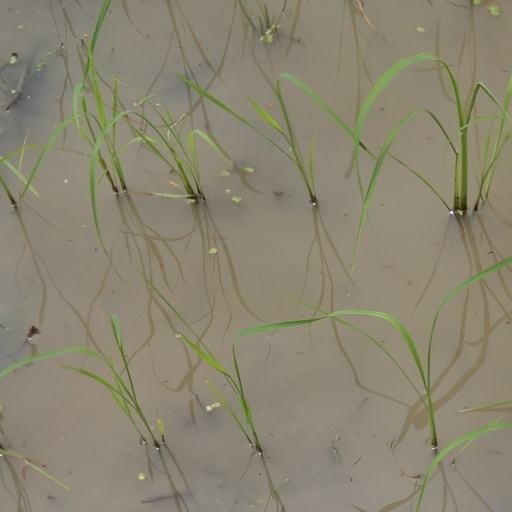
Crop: rice